Survivor Series (1993)

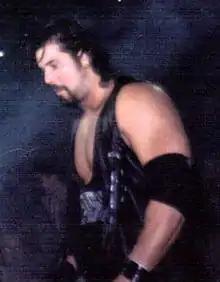
Diesel feuded with Razor Ramon over the WWF Intercontinental Championship.

Razor Ramon continued with two of his feuds after Survivor Series. Irwin R. Schyster stole Ramon's gold chains, which set up a match for the Intercontinental Championship at Royal Rumble 1994. Despite interference from Shawn Michaels, Ramon pinned Schyster to retain the title. Michaels and Ramon then faced each other at WrestleMania X. Diesel got involved, but Ramon won the match. Ramon then defended his title against Diesel on April 13, 1994. Diesel won the match and became the new WWF Intercontinental Champion. Ramon regained the belt in a rematch at SummerSlam 1994, however. Meanwhile, the 1–2–3 Kid and Marty Jannetty continued with their push from the promotion and won the WWF Tag Team Championship on January 10, 1994.